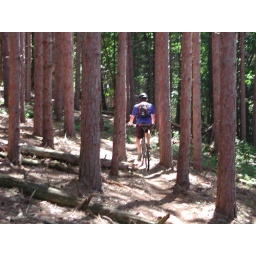
Vaugn Riding through a pine forest in north park on the &amp;quot;stunt trail&amp;quot;